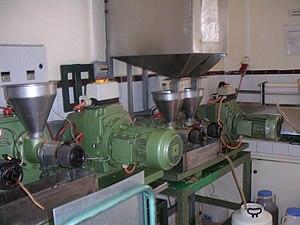
Extraction de l'huile d'argane
L'huile d'argane ou d'argan est une huile végétale tirée de l'arganier, arbre endémique du Maroc et du Sud-Ouest algérien. Elle est très utilisée dans la cuisine traditionnelle du Souss.